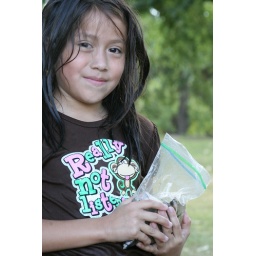
This little girl had been in spring water picking up stones in Georgetown, Texas.